Describe the emotion expressed in this image:  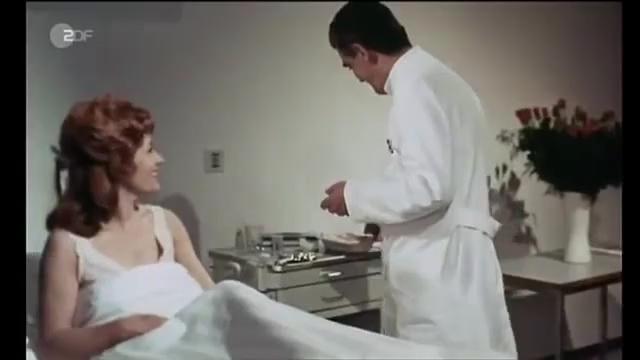
This person displays Suffering, valence and arousal with low intensity.